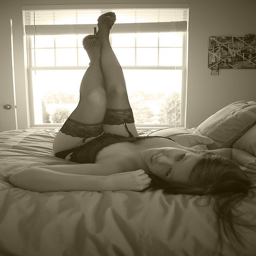
A beautiful sexy woman laying in bed wearing lingerie.
A black and white photo of a woman laying on her bed wear underwear.
A woman that is laying on a bed with her legs up.
A half naked woman in a bed with pillows
A woman in underclothes lying on her bed